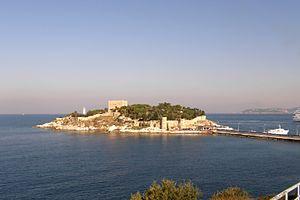
Le fort de Kuşadası, province d'Aydin, région d'Égée, Turquie. Photo prise de Güvercinada Cadesi